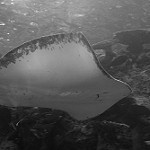
Label: B & W